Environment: real
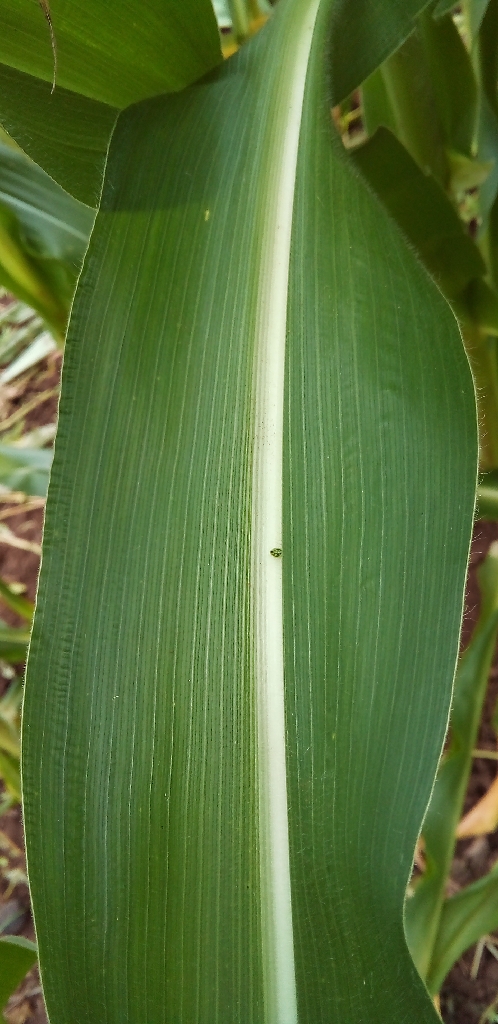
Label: healthy